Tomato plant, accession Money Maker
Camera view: vertical (180 deg); turntable rotation: 90 degrees
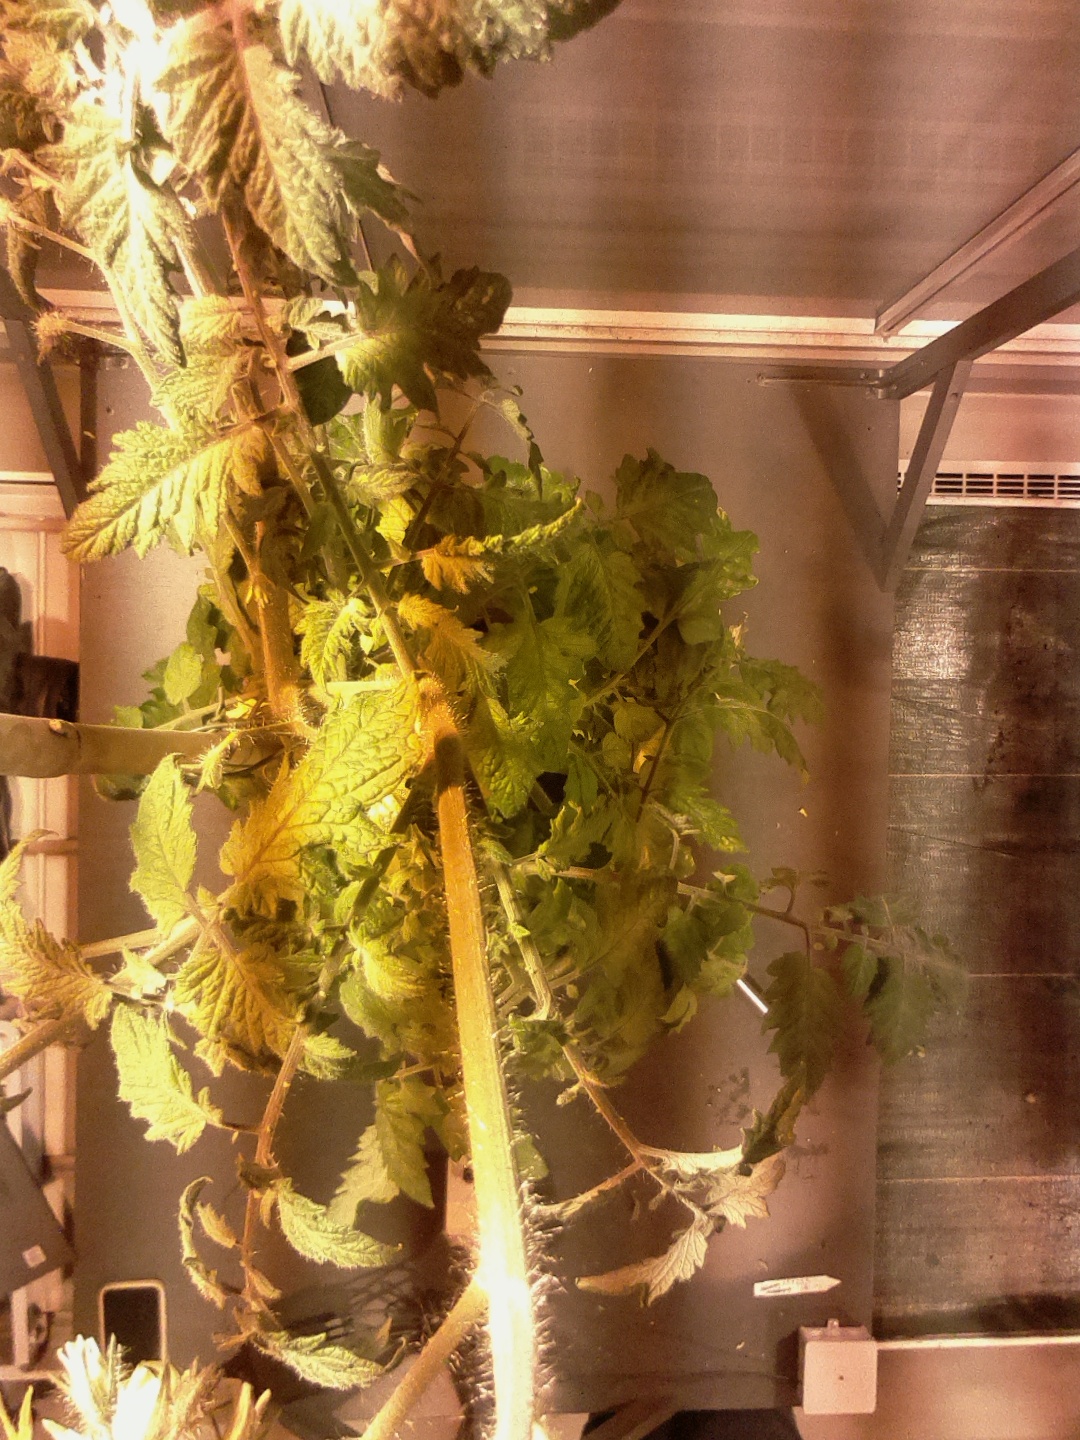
BBCH growth stage 73: 30%-40% of final fruit size